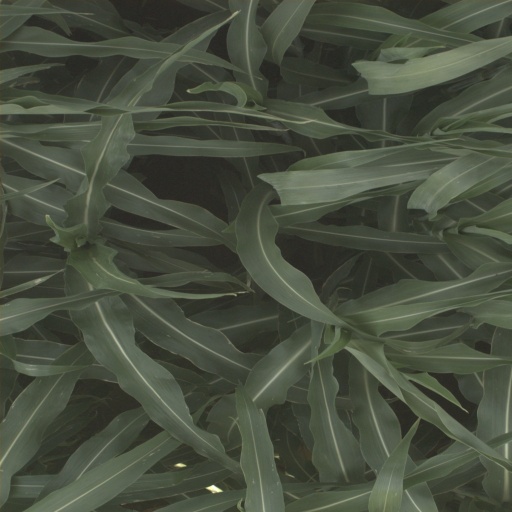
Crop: sorghum